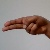
The image shows a hand gesture representing the letter 'H' in Indian Sign Language.